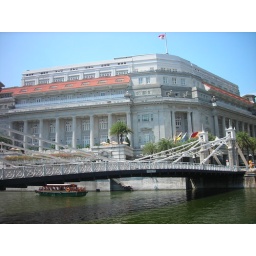
colonial era building and bridge in downtown Singapore